Greater Toronto Area

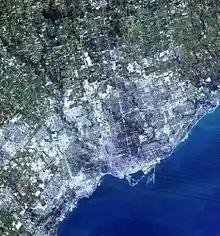
Satellite image of Toronto and Mississauga during the mid-1980s

The idea towards a streamlined local government to control local infrastructure was made as early as 1907 by, William Findlay Maclean, a member of parliament and founder of "The Toronto World", who called for the expansion of the government of the former City of Toronto in order to create a "Greater Toronto". The idea for a single government municipality would not be seriously explored until the late 1940s when planners decided the city needed to incorporate its immediate suburbs. However, due to strong opposition from suburban politicians, a compromise was struck, which resulted in the creation of Metropolitan Toronto. In 1953, the portion of York County south of Steeles Avenue, a concession road which formed a common boundary between several townships across the width of the county, was severed from it and incorporated as the Municipality of Metropolitan Toronto. With the concession of Metro Toronto, the offices of York County were moved from Toronto to Newmarket.